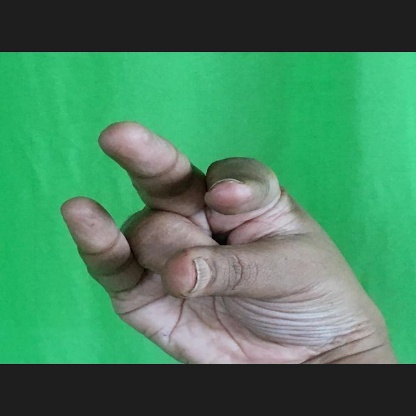
Mudra: Kangulam